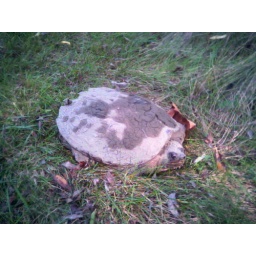
Here he is, closer to his home than he was before, a marshy area over a hill very close to this spot.